G. V. Tillman House

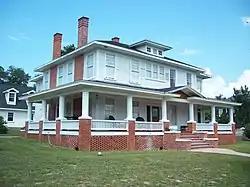

The G. V. Tillman House is a historic home in Lake Wales, Florida. It is located at 301 East Sessoms Avenue. On August 31, 1990, it was added to the U.S. National Register of Historic Places.